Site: brandenburg
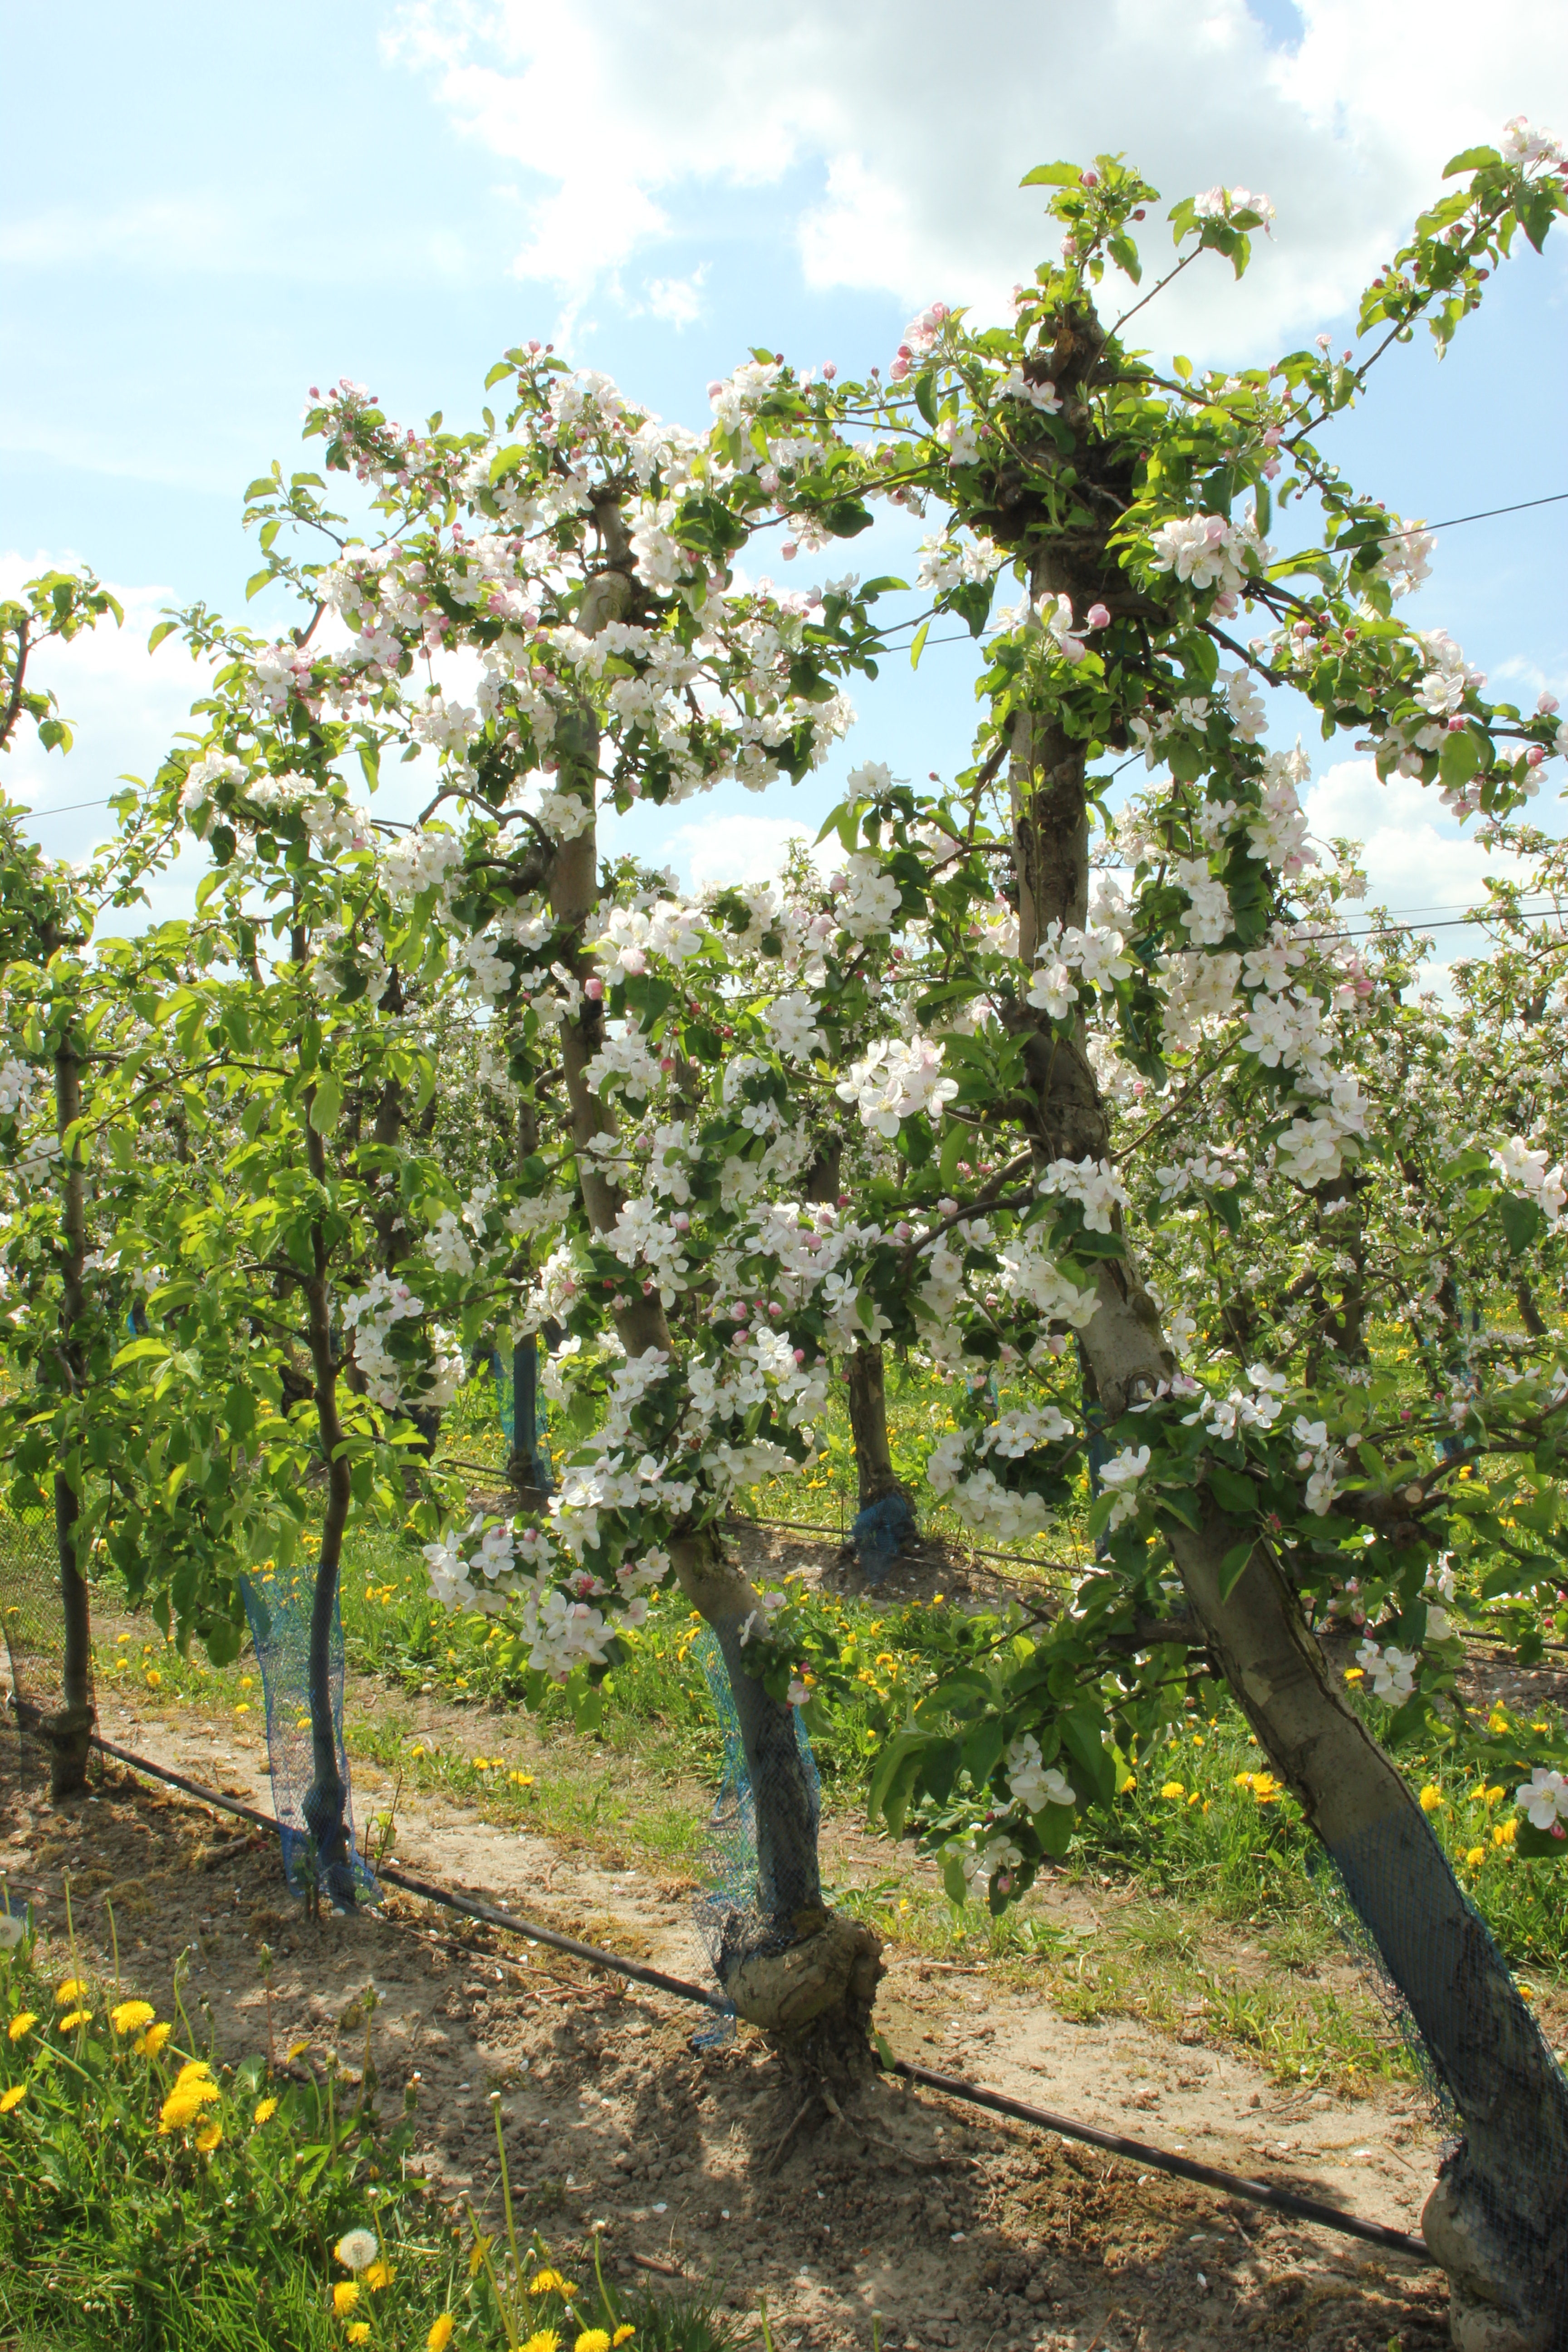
Growth stage (BBCH 65): Flowering